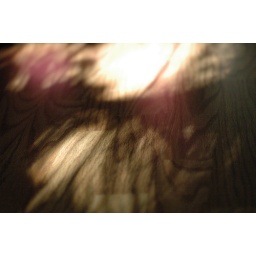
Part of a 10 shot in 10 minutes series of a friends house - her floor was lovely at 5:30pm